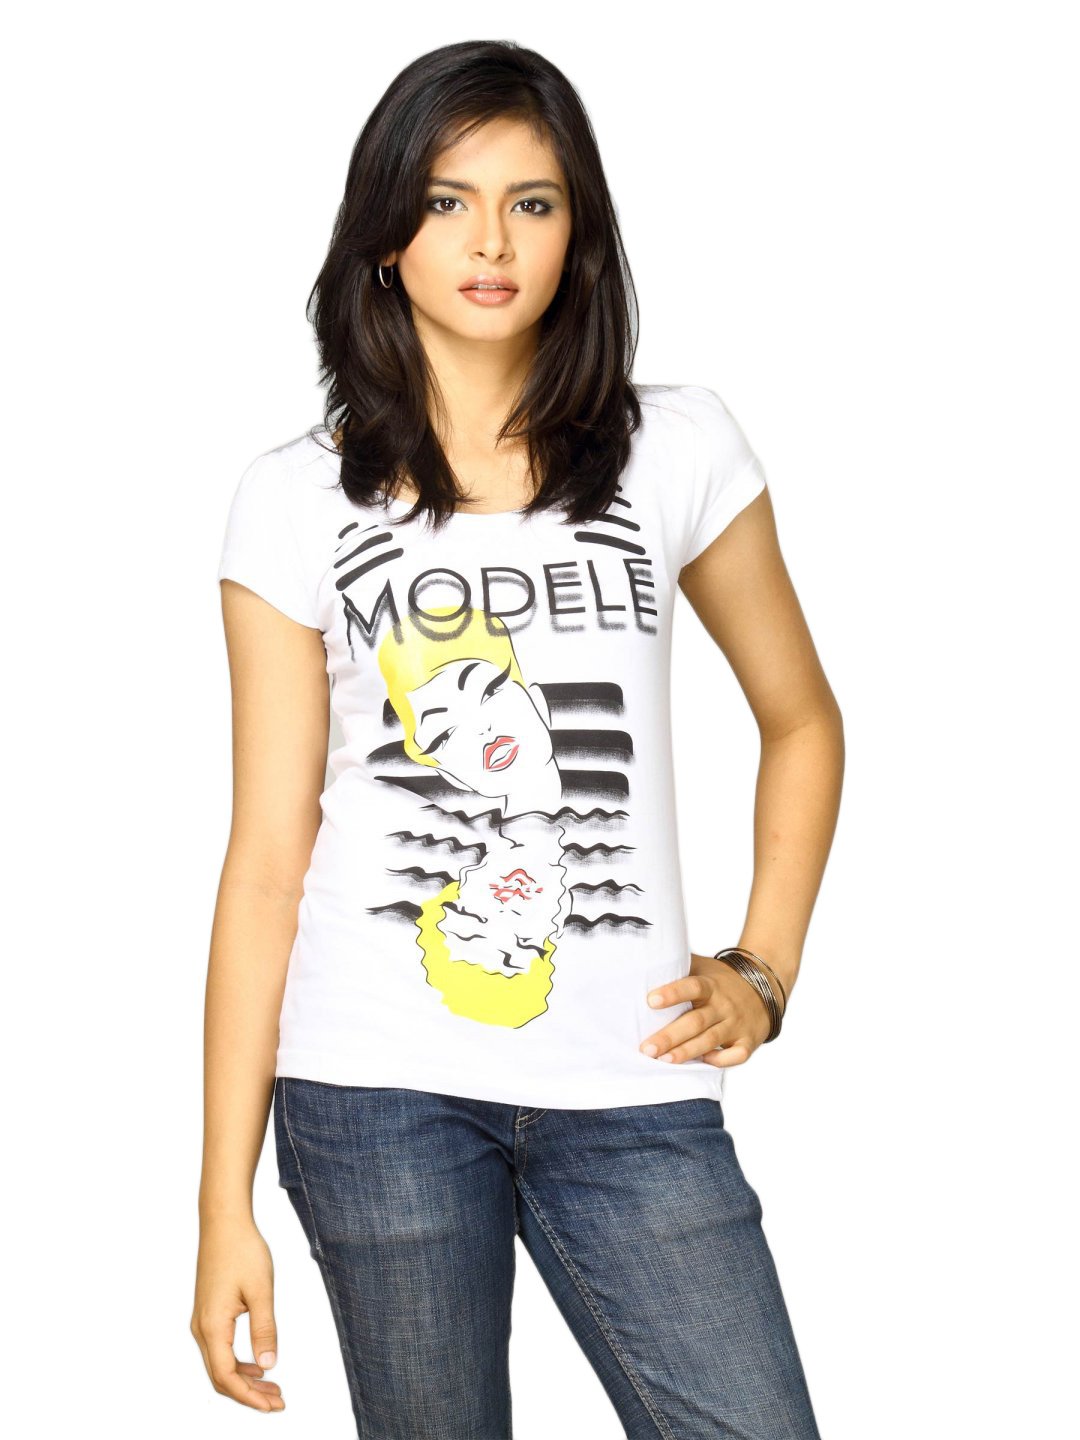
Jealous 21 Women White T-shirt
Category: Apparel / Topwear / Tshirts
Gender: Women
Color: White
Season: Fall 2011
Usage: Casual